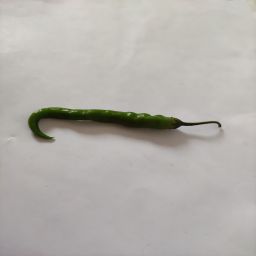
Crop: Chile Pepper
Quality: Ripe